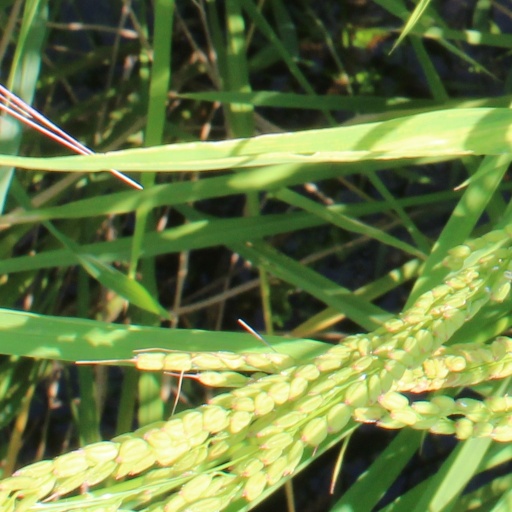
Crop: rice